1980–81 NFL playoffs

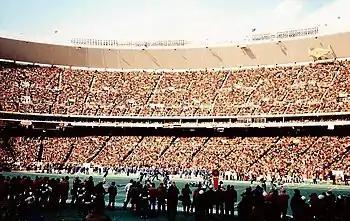
1980 NFC Championship Game.

Although Philadelphia quarterback Ron Jaworski completed only nine of 29 passes for 91 yards and was intercepted twice, running back Wilbert Montgomery led the Eagles to a victory by rushing for 194 yards and a touchdown. Dallas had been the highest scoring team in the NFL during the regular season, but against the Eagles defense, they could only gain 206 yards and score a single touchdown. They also fumbled five times, losing three of them.